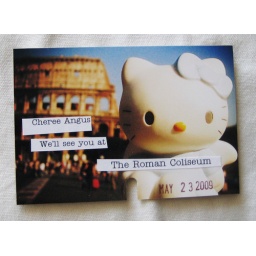
We created 8-10 of these escort cards for each table and organized them in vintage library card drawers.